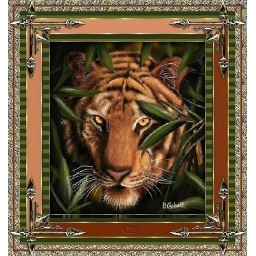
BT3876 tiger in bamboo forest